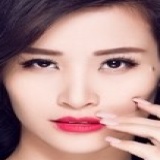
ca sĩ Đông Nhi